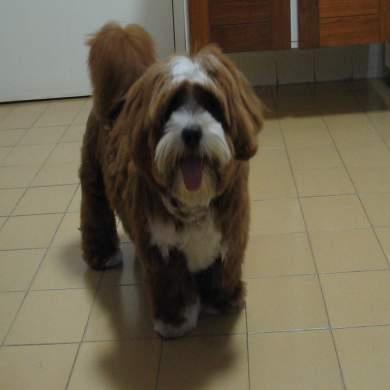
Lhasa